Musical theatre

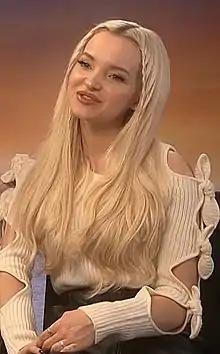
Dove Cameron has starred in such TV musicals as "Descendants", "Hairspray Live!" and "Schmigadoon!"

Live-action film musicals were nearly dead in the 1980s and early 1990s, with exceptions of "Victor/Victoria", "Little Shop of Horrors" and the 1996 film of "Evita". In the new century, Baz Luhrmann began a revival of the film musical with "Moulin Rouge!" (2001). This was followed by "Chicago" (2002); "Phantom of the Opera" (2004); "Rent" (2005); "Dreamgirls" (2006); "Hairspray", "Enchanted" and "" (all in 2007); "Mamma Mia!" (2008); "Nine" (2009); "Les Misérables" and "Pitch Perfect" (both in 2012), "Into The Woods", "The Last Five Years" (2014), "La La Land" (2016), "The Greatest Showman" (2017), "A Star Is Born" and "Mary Poppins Returns" (both 2018), "Rocketman" (2019) and "In the Heights" and Steven Spielberg's version of "West Side Story" (both in 2021), among others. Dr. Seuss's "How the Grinch Stole Christmas!" (2000) and "The Cat in the Hat" (2003), turned children's books into live-action film musicals. After the immense success of Disney and other houses with animated film musicals beginning with "The Little Mermaid" in 1989 and running throughout the 1990s (including some more adult-themed films, like "" (1999)), fewer animated film musicals were released in the first decade of the 21st century. The genre made a comeback beginning in 2010 with "Tangled" (2010), "Rio" (2011) and "Frozen" (2013). In Asia, India continues to produce numerous "Bollywood" film musicals, and Japan produces anime and manga film musicals.